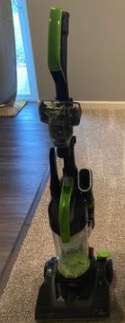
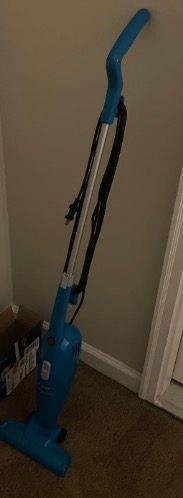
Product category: items_vacuum
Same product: no